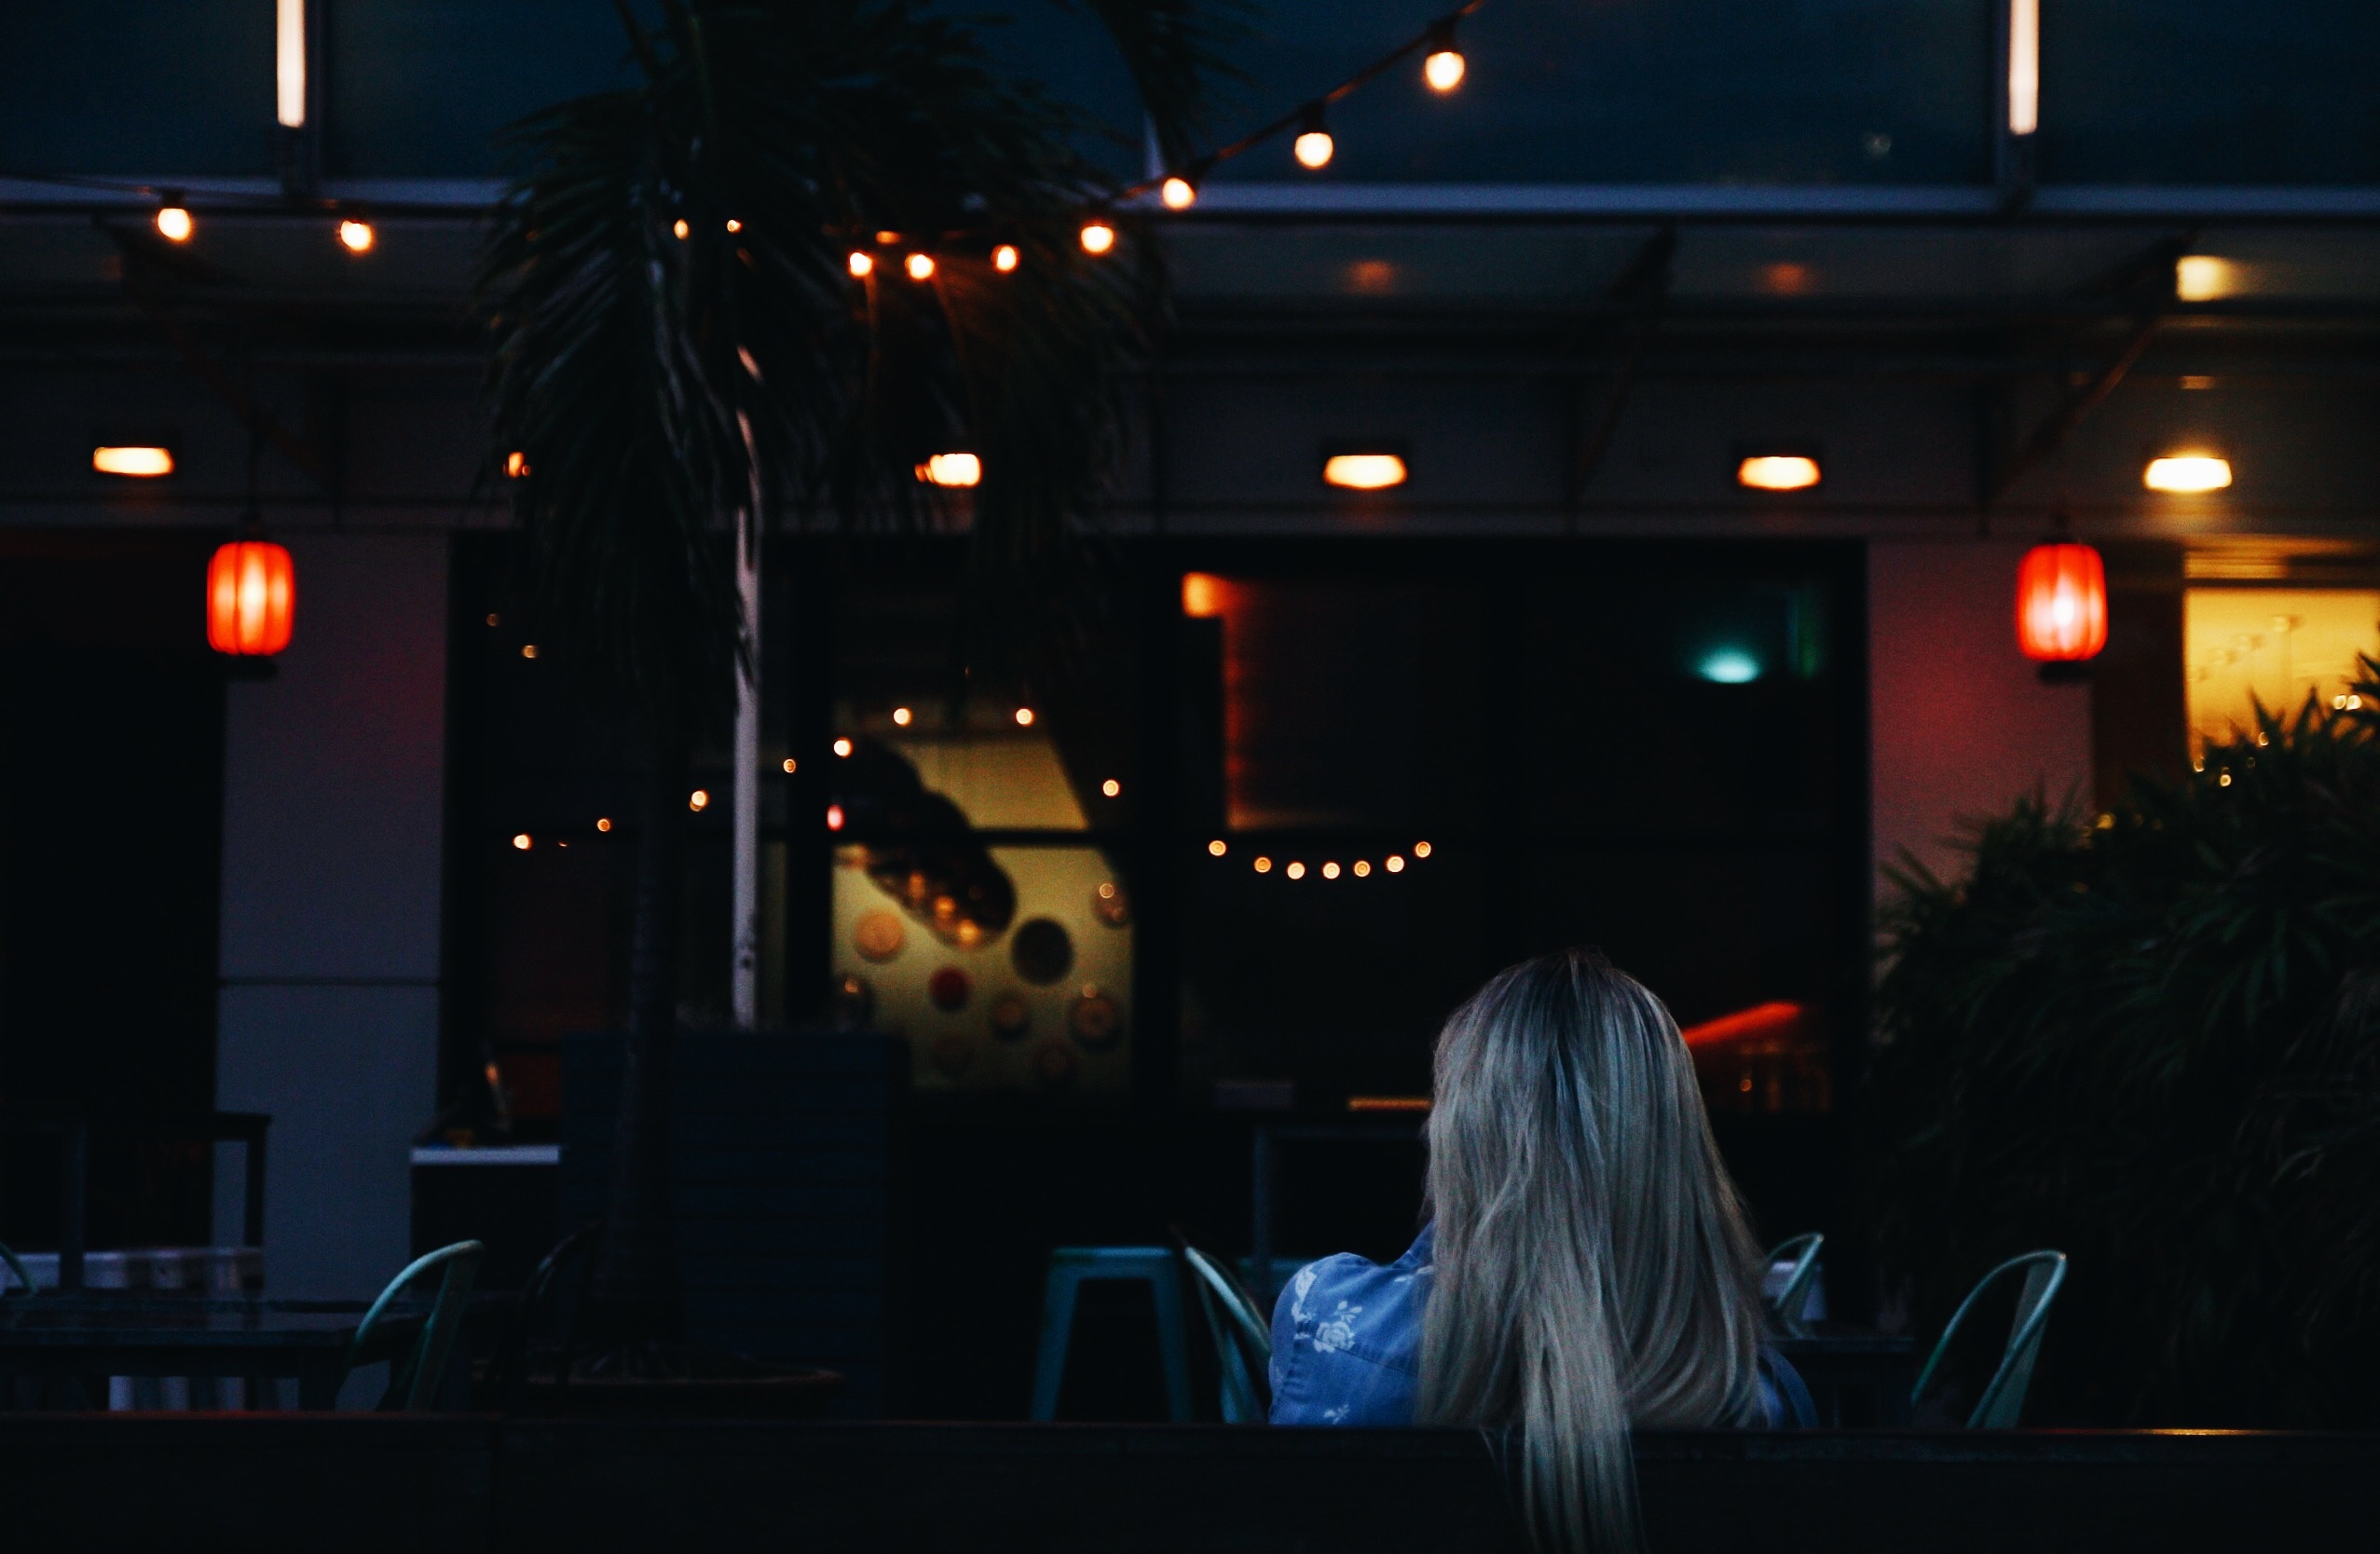
person, light, night, dark, lantern, darkness, lighting, stage